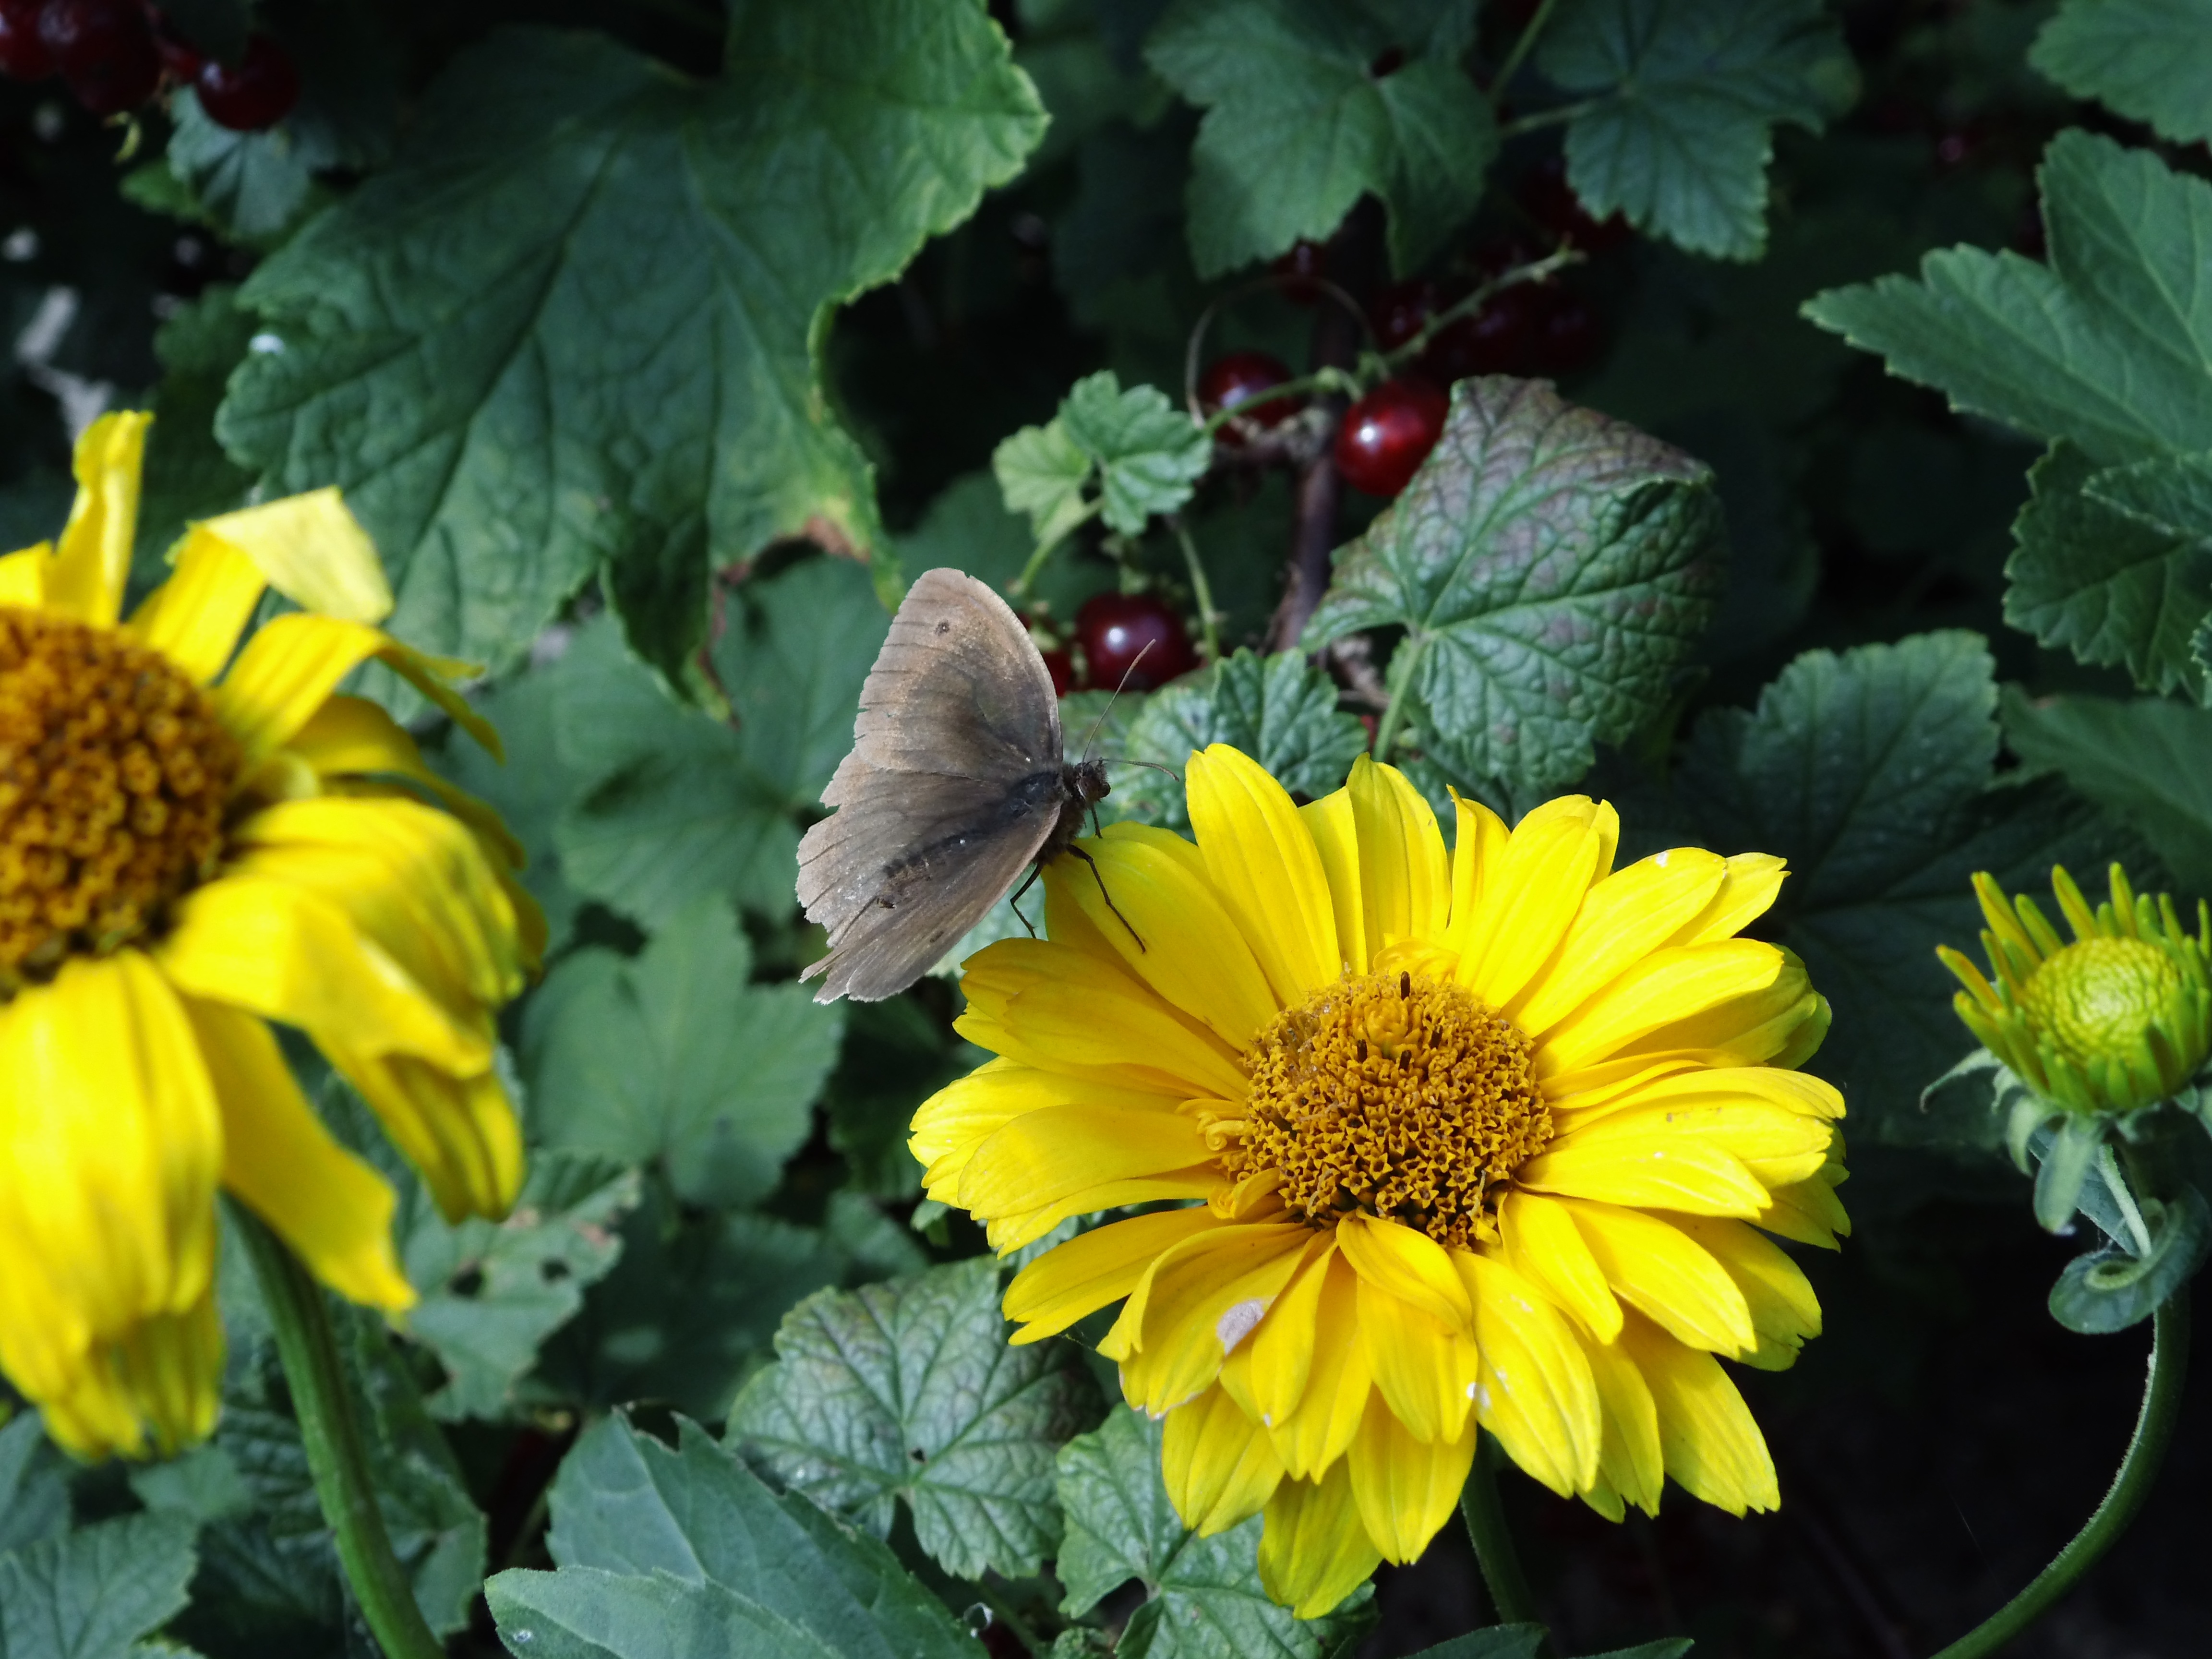
nature, plant, flower, petal, summer, herb, botany, butterfly, yellow, flora, sunflower, wildflower, grey, animal world, nectar, flowering plant, daisy family, annual plant, land plant